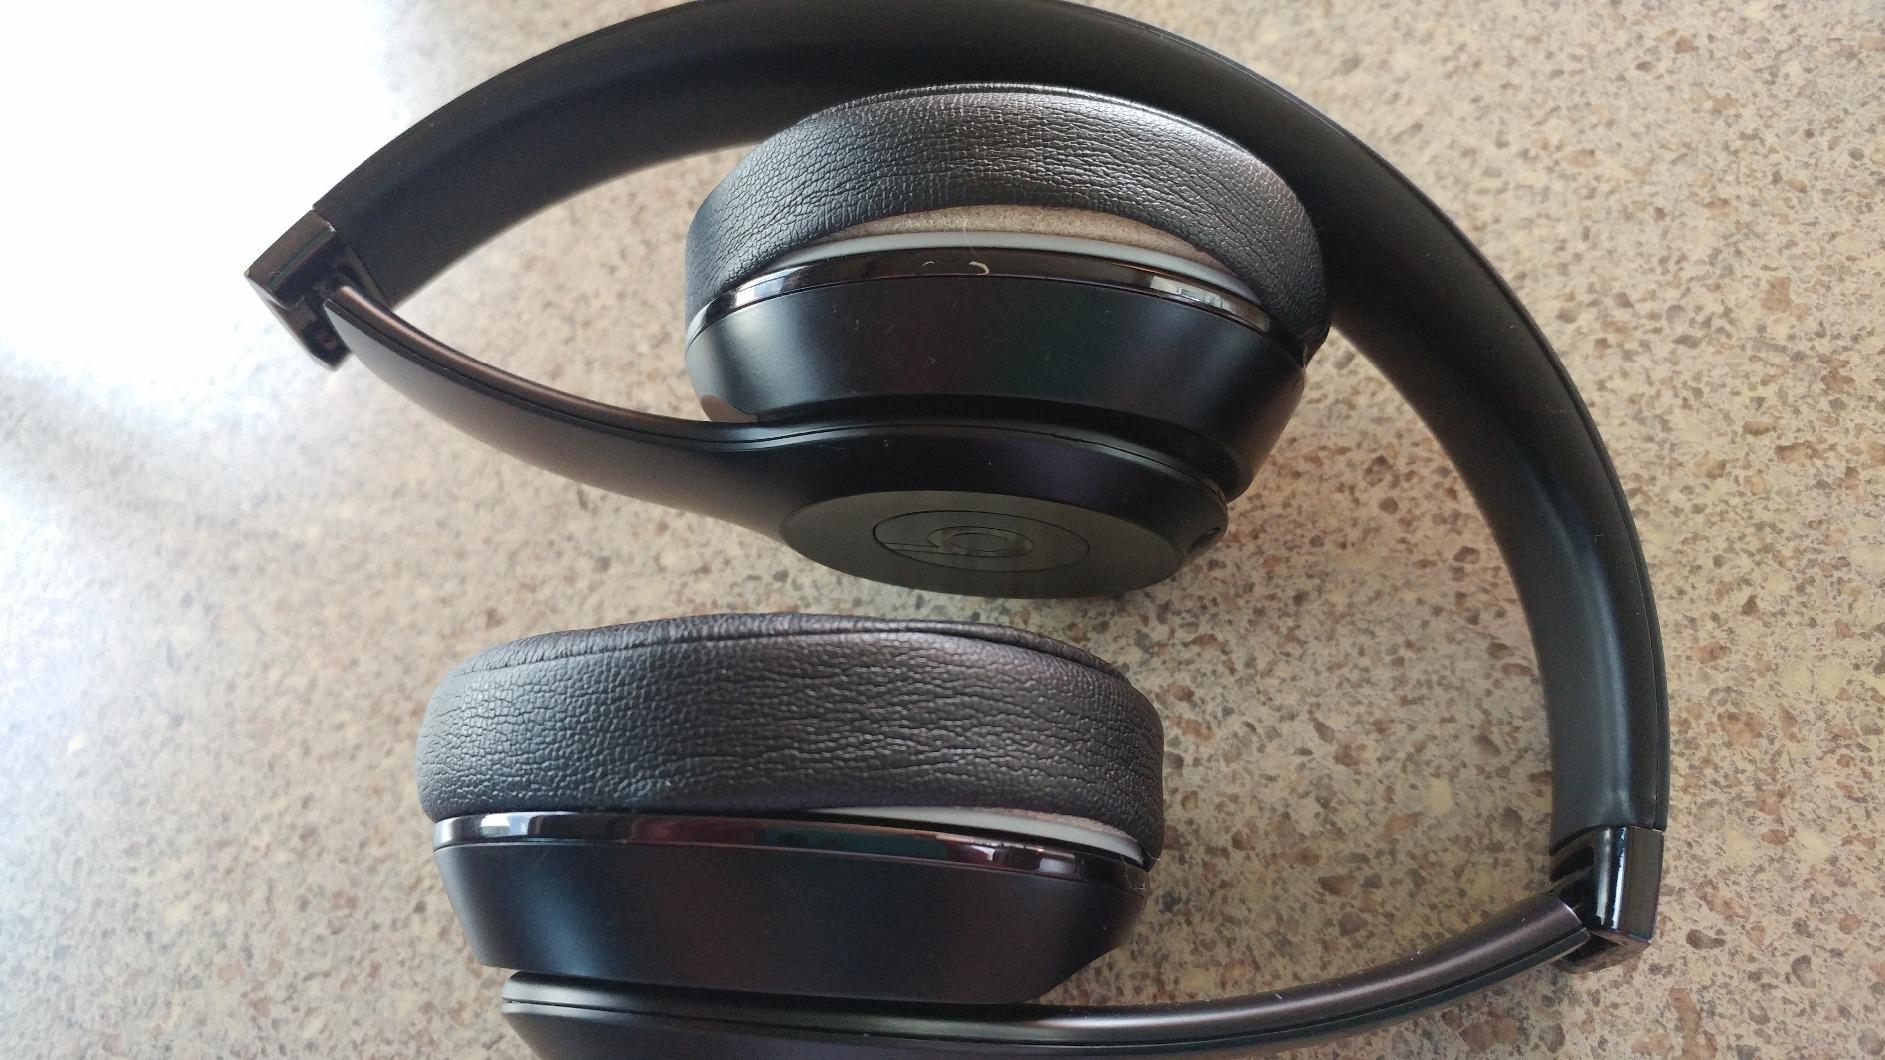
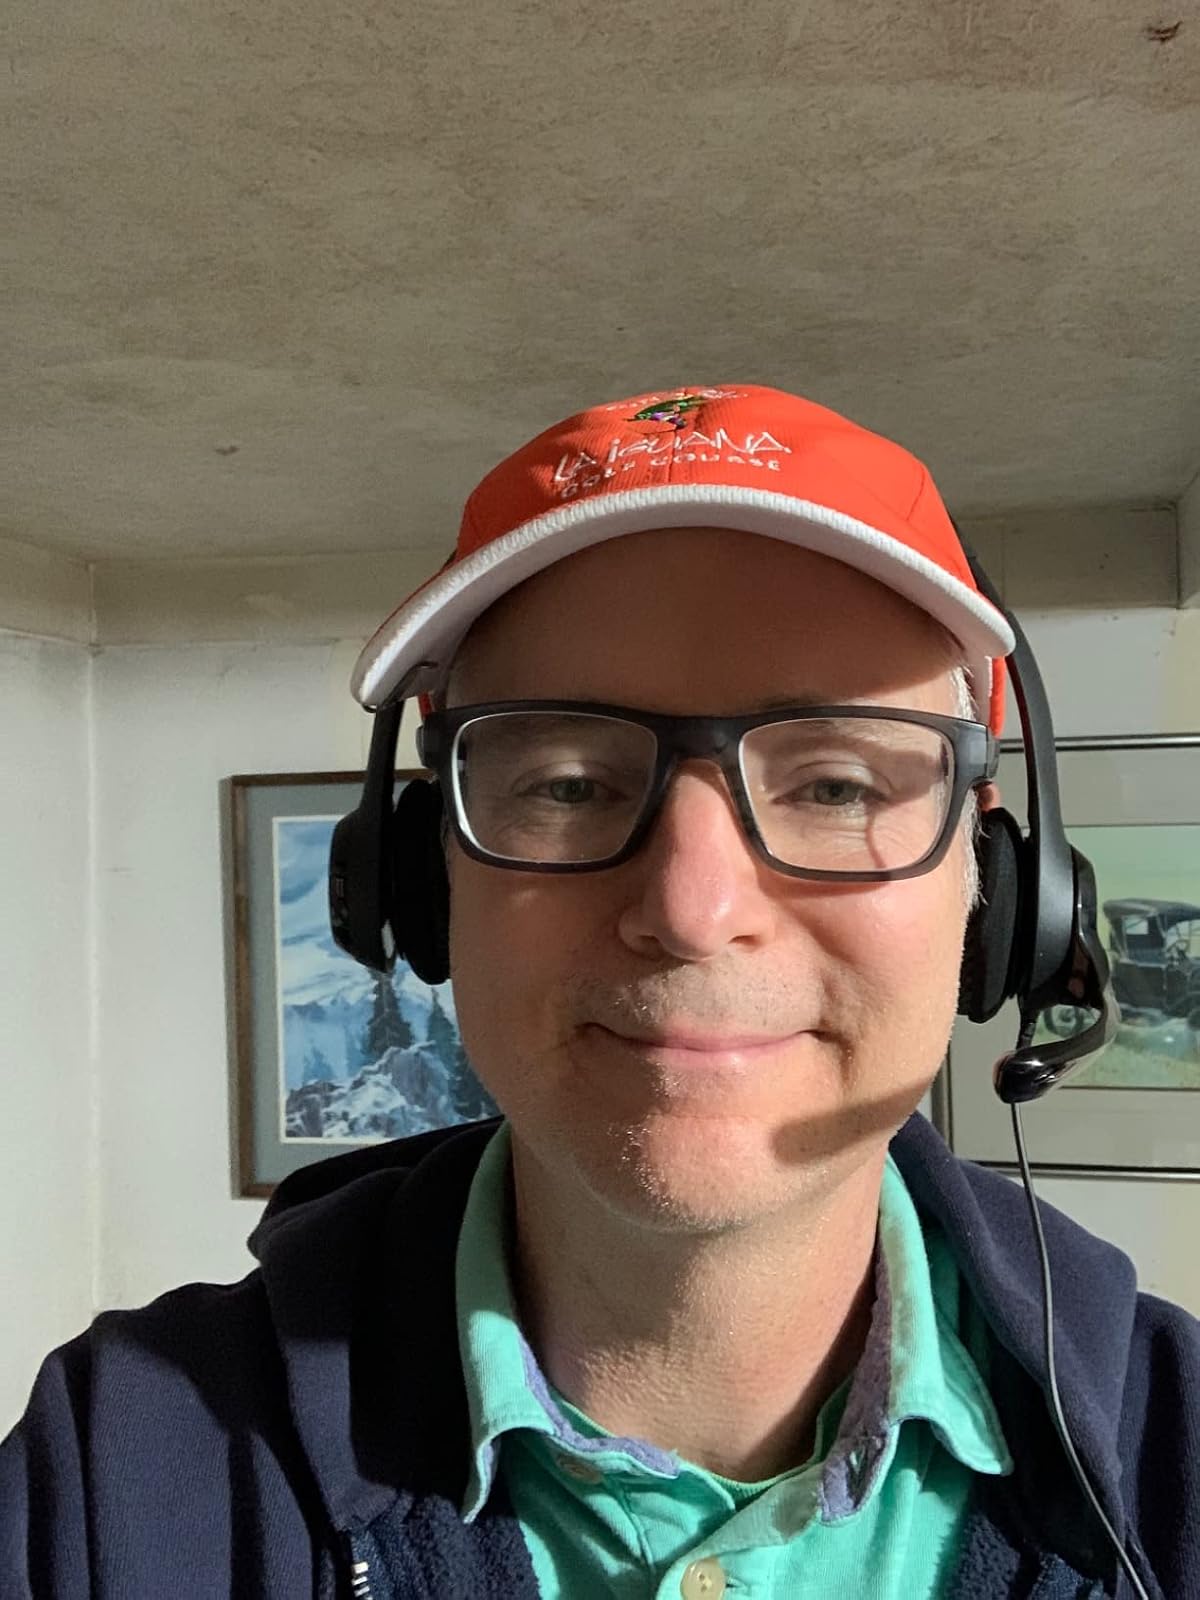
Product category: headphones
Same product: no